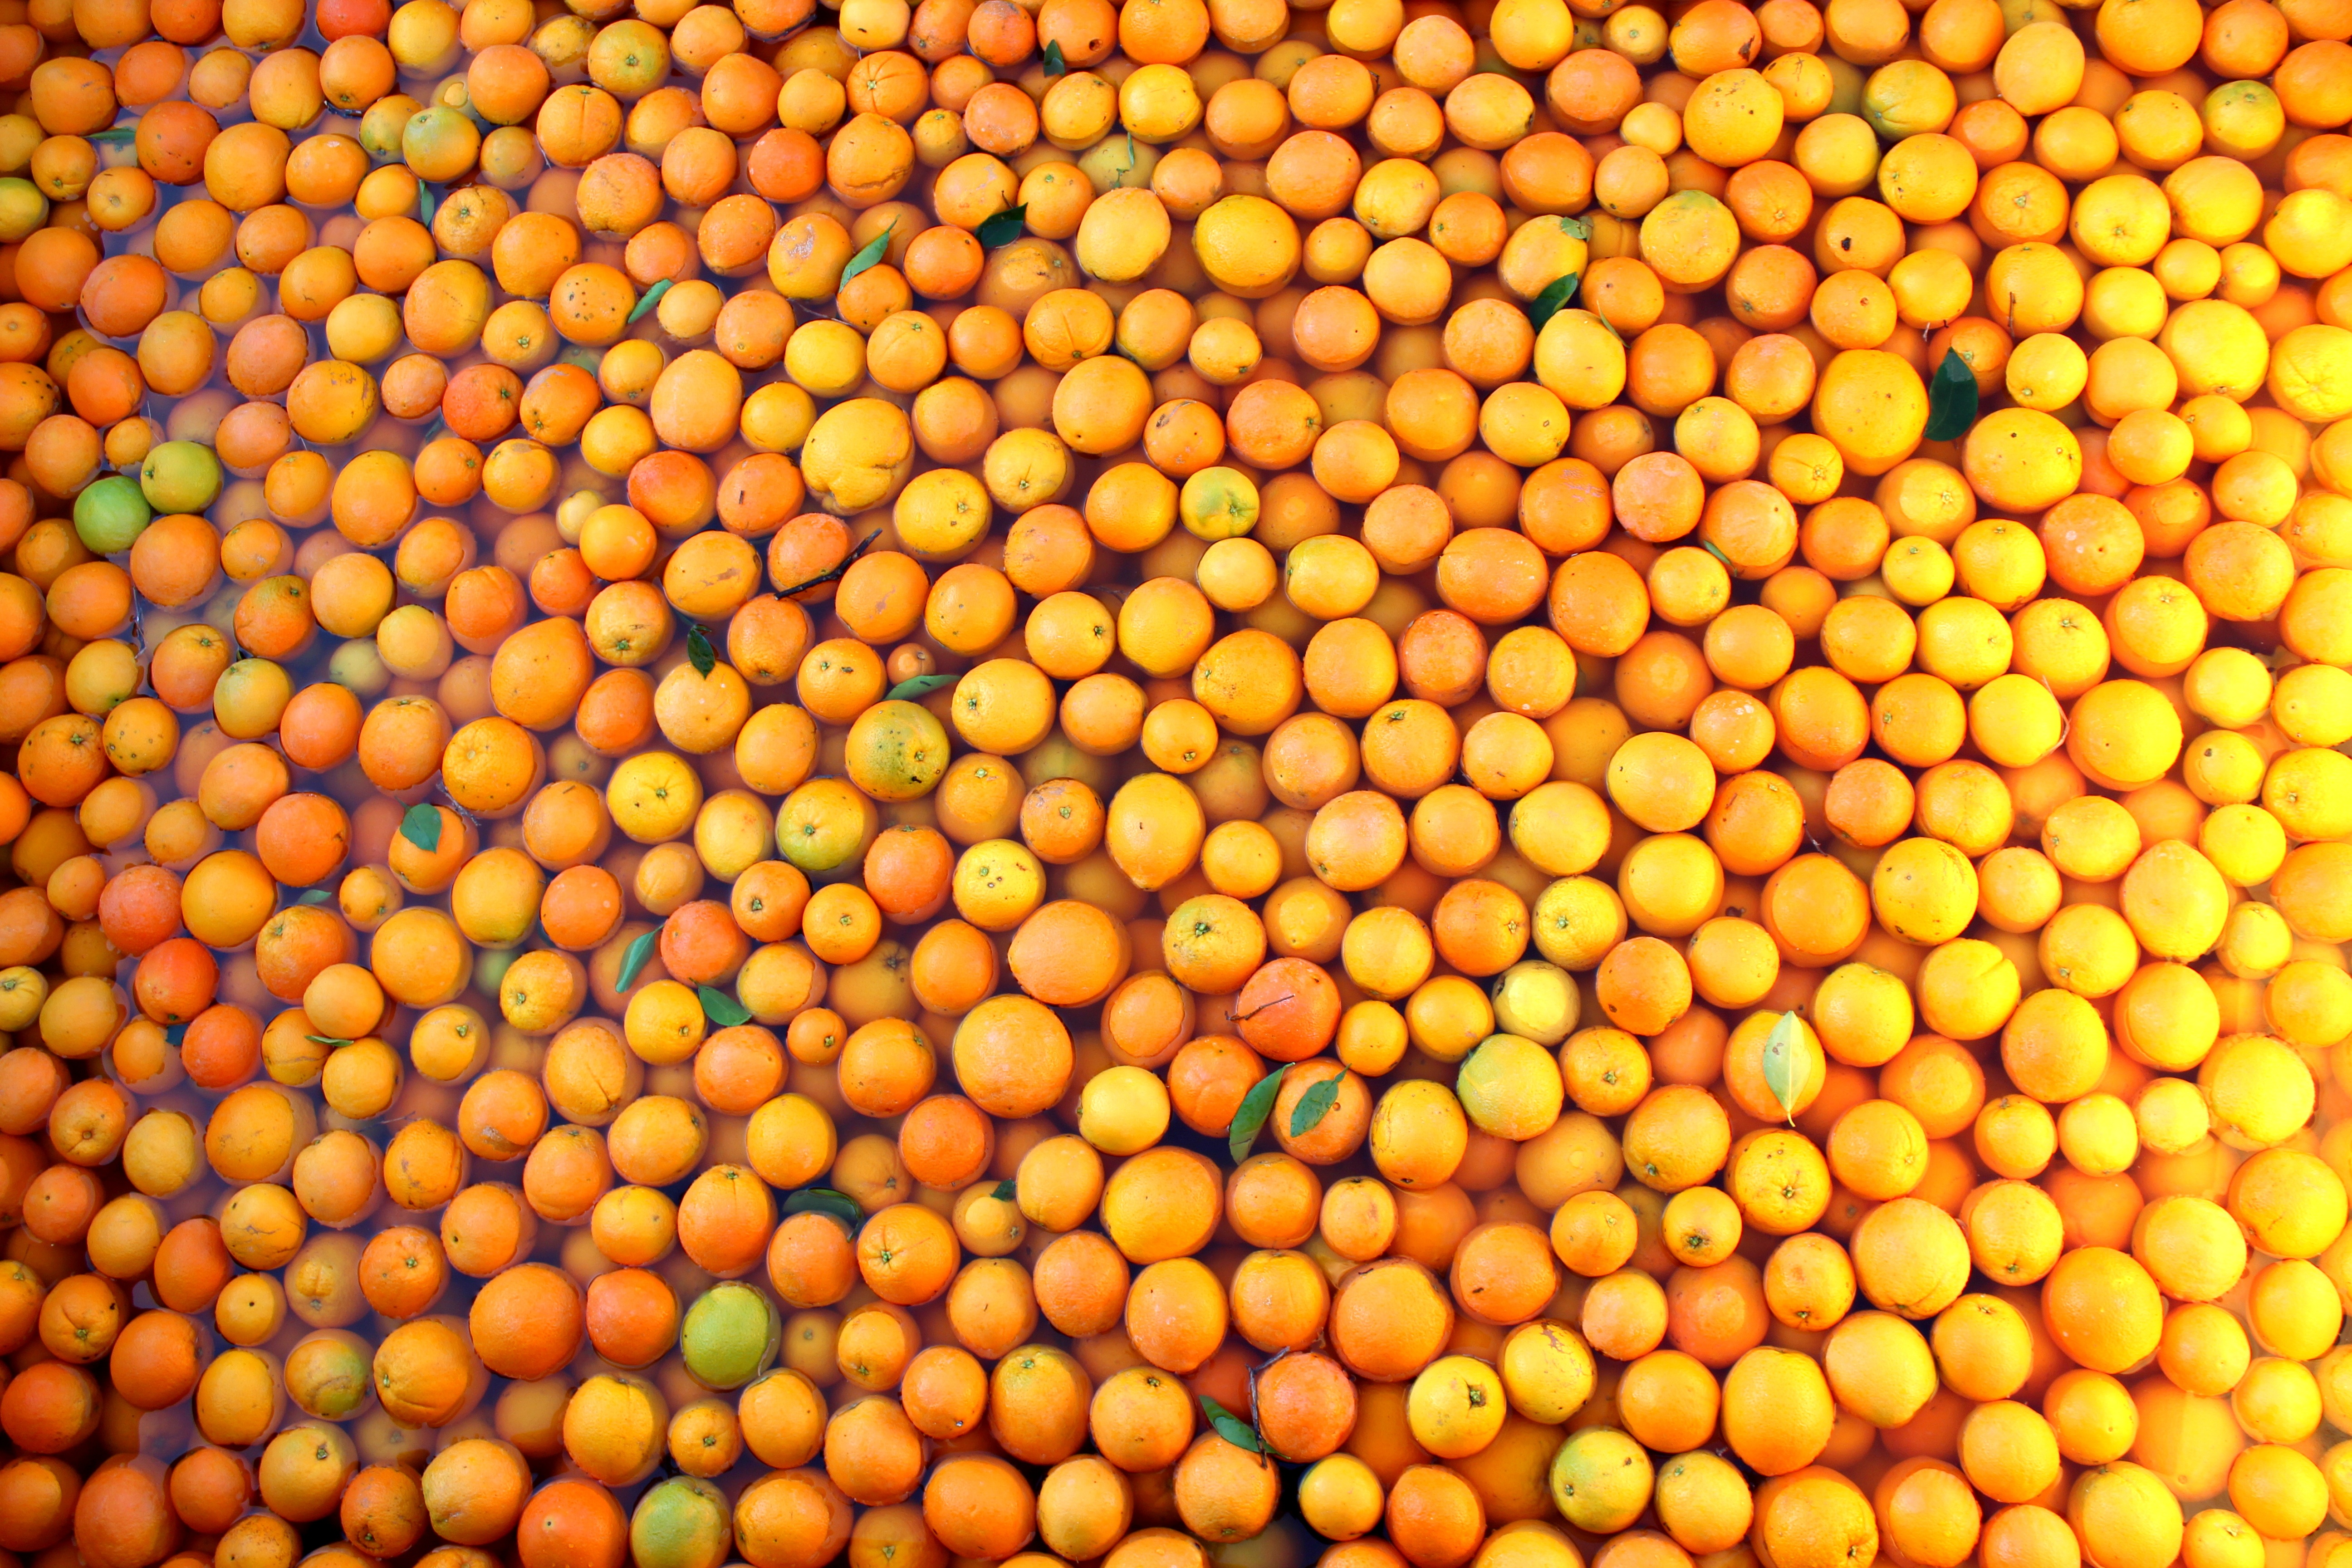
nature, plant, fruit, sweet, ripe, orange, pollen, food, produce, crop, natural, fresh, colorful, yellow, juicy, healthy, freshness, vitamin, eating, nutrition, vegetarian, refreshment, vegetarian food, diet, oranges, organic, citrus, flowering plant, corn kernels, land plant